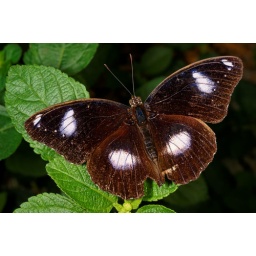
The shiny white spots are edged in blue.